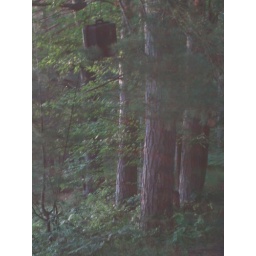
Caribou case hung from tree in bear country.